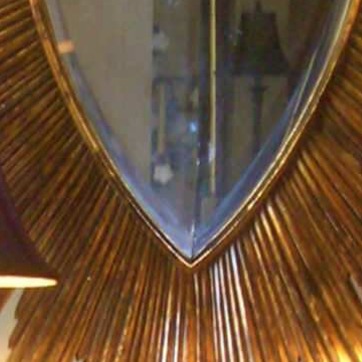
Material: mirror